Trail

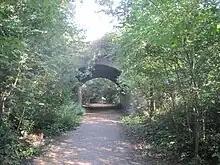
Parkland Walk rail trail, Islington, London, England

A forest road is a type of rudimentary access road, built mainly for the forest industry. In some cases they are used for backcountry recreation access.